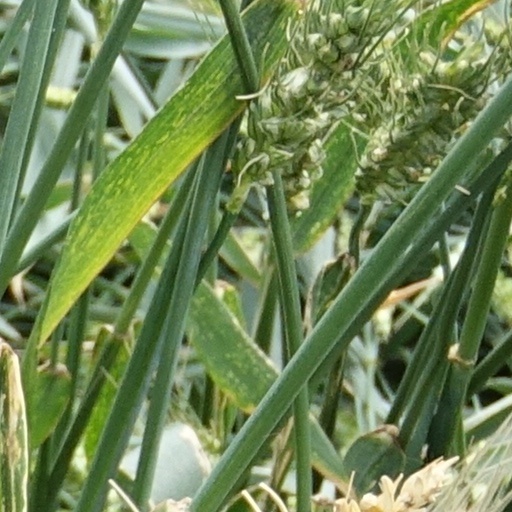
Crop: wheat